2008 Texas Longhorns football team

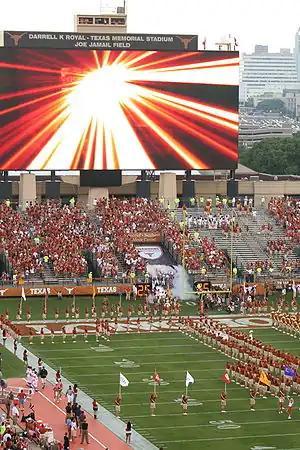
The 2008 Longhorns take the field on opening day.

The 2008 Texas Longhorns football team (variously "Texas" or the "Horns") represented the University of Texas at Austin in the 2008 NCAA Division I FBS football season. The team was coached by Mack Brown, who had a contract lasting through the 2016 season but resigned on December 14, 2013. The Longhorns play their home games in Darrell K Royal–Texas Memorial Stadium (DKR), which during 2006–2008 was undergoing renovations to improve older sections as well as to add extra seating capacity.